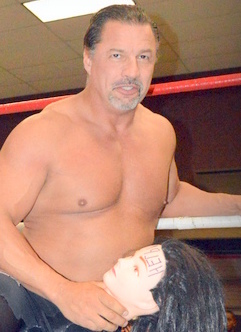
อัล สโนว์

|name = Al Snow
|image = Al Snow Head 2016 (cropped).jpg
|birthname = Allen Ray Sarven
|names = Al SnowAvatarFive Star NinjaLeif CassidyShinobiDiamond DaveMasked NinjaSmall ShowSteve Moore
|children = 2
|height = 6 ft 1 in
|weight = 235 lb
|birth_place = Lima, Ohio, U.S.
|billed = Lima, Ohio,China by way of Angel Grove, California (as Avatar)
|trainer = Jim Lancaster
|debut = March 13, 1982cite web
อัลเลน เรย์ ซาร์เวน (Allen Ray Sarven; 18 กรกฎาคม ค.ศ. 1963) เป็นนักมวยปล้ำอาชีพและนักแสดงชาวอเมริกันที่รู้จักดีในชื่อ อัล สโนว์ (Al Snow) อดีตนักมวยปล้ำสังกัดWWEและTNAเป็นอดีตแชมป์ยุโรป WWE 1 สมัย, แชมป์ฮาร์ดคอร์ WWE 6 สมัย และแชมป์โลกแท็กทีมร่วมกับมิก โฟลีย์|แมนไคด์ 1 สมัย
==แชมป์และรางวัล==
*Appalachian Mountain Wrestling
**AMW Heavyweight Championship (1 time)
* Border City Wrestling
** BCW Can-Am Tag Team Championship (BCW Can-Am Tag Team Championship#Title history|1 time) – with Denny Kass
*Cal-International Pro Wrestling
**CIPW Americas Heavyweight Championship (1 time)
* Global Wrestling Alliance
** GWA Heavyweight Championship (1 time)
** GWA Junior Heavyweight Championship (1 time)
** GWA Tag Team Championship (5 times) – with Mike Kelly
** Bodyslammers Gym Tournament (1994)
* Great Lakes Championship Wrestling
** GLCW Heavyweight Championship (2 times)
**GLCW Tag Team Championship (1 time) - with Mike Curkov
* High Risk Pro Wrestling
** HRPW เวิลด์เฮฟวี่เวทแชมเปียนชิป (ดับเบิลยูดับเบิลยูอี)|World Heavyweight Championship (1 time)
** HRPW World Heavyweight Title Tournament (2010)
* Jersey All Pro Wrestling
** JAPW Heavyweight Championship (JAPW Heavyweight Championship#Title history|1 time)
*Legends Pro Wrestling
**Inducted into the LPW Hall of Fame (2011)
* Masterz of Mayhem
** MoM Tag Team Championship (1 time) – with Mickey Doyle
* Midwest Championship Wrestling
** MCW-ICW Heavyweight Championship (1 time)
** MCW Midwest Tag Team Championship (2 times)
** MCW Midwest Territorial Championship (1 time)
** MCW-ICW United States Tag Team Championship (6 times)
* Midwest Territorial Wrestling
** MTW Heavyweight Championship (2 times)
** MTW Tag Team Championship (2 times) – with Ray Roberts
**MTW Heavyweight Championship Tournament (1994)
* Motor City Wrestling
** MCW Heavyweight Championship (1 time)
** MCW Tag Team Championship (1 time) – with Denny Kass
* One Fall Wrestling
** OFW Tag Team Championship (1 time, current) - with Kal Herro
* "Pro Wrestling Illustrated"
** Ranked No. 52 of the top 500 singles wrestlers in the "Pro Wrestling Illustrated#PWI 500|PWI 500" in 1999
** Ranked No. 329 of the top 500 singles wrestlers during the "PWI Years" in 2003
* Pro Wrestling Ulster
** PWU Championship (1 time)
*Qatar Pro Wrestling
**QPW Tag Team Championship (1 time) &ndash; with Germán Figueroa|Apolo
* Smoky Mountain Wrestling
** SMW Tag Team Championship (SMW Tag Team Championship#Title history|1 time) – with Kane (wrestler)|Unabomb
** SMW United States Junior Heavyweight Championship (SMW United States Junior Heavyweight Championship#Title history|1 time)
*Top of the World Wrestling
** TOW Tag Team Championship (1 time) – with Pierre Carl Ouellet
*Ultimate Wrestling Experience
**UWE ดับเบิลยูดับเบิลยูอี ยูไนเต็ดสเตทส์แชมเปียนชิป|United States Championship (1 time)
*Universal Championship Wrestling
**UCW Heavyweight Championship (1 time)
* USA Pro Wrestling
** USA Pro Heavyweight Championship (1 time)
* USA Xtreme Wrestling
** UXW Heavyweight Championship (1 time)
* Zona de Combate – Federacion Nacional de Lucha Libre (Chile)
** ZDC Heavyweight Championship (1 time)
* "Wrestling Observer Newsletter"
** List of Wrestling Observer Newsletter awards#Most Underrated|Most Underrated (1996)
** List of Wrestling Observer Newsletter awards#Worst Match of the Year|Worst Worked Match of the Year (1999)
*World Wrestling Alliance (Massachusetts)|World Wrestling Alliance
**WWA Heavyweight Championship (Massachusetts)|WWA Heavyweight Championship (WWA World Heavyweight Championship#Title history|1 time)
* World Wrestling Association (Indianapolis)|World Wrestling Association
** WWA World Tag Team Championship (WWA World Tag Team Championship#Title history|1 time) – with Mickey Doyle
* World Wrestling Entertainment|World Wrestling Federation
** WWE European Heavyweight Championship|WWF European Championship (List of WWE European Champions|1 time)
** WWE Hardcore Championship|WWF Hardcore Championship (List of WWE Hardcore Champions|6 times)
** World Tag Team Championship (WWE, 1971–2010)|WWF Tag Team Championship (List of World Tag Team Champions (WWE, 1971–2010)|1 time) – with Mick Foley|Mankind
==อ้างอิง==
==แหล่งข้อมูลอื่น==
* Al Snow on Online World of Wrestling
* 60 Minute Al Snow audio Interview conducted Sept. 4, 2008
* myspace page
Navboxes|
หมวดหมู่:นักมวยปล้ำอาชีพชาวอเมริกัน
หมวดหมู่:ผู้ประกาศนักมวยปล้ำอาชีพ
หมวดหมู่:ผู้ฝึกสอนมวยปล้ำอาชีพ
หมวดหมู่:รายชื่อสมาชิกของอีซีดับเบิลยูออริจินัล
หมวดหมู่:นักมวยปล้ำอาชีพจากรัฐโอไฮโอ